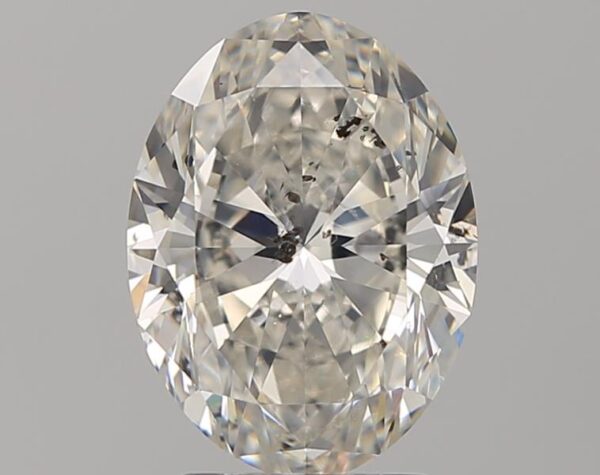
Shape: oval
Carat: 2.41
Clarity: SI2
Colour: H
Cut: EX
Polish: EX
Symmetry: EX
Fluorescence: ST
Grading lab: GIA
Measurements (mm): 10.14 x 7.56 x 4.67